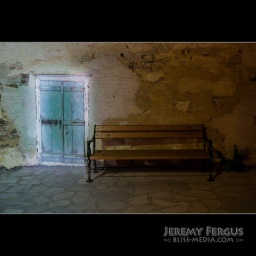
Night photography in Ermopolis, Syros. Light painting the perimeter of the door with a cold light under the warm street lights.